Janie Terrero

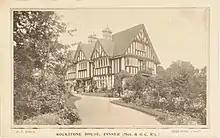
'Rockstone House' in Pinner was built for the Terreros and became the focus of their activities for the WSPU

A Suffragist since the age of 18, Janie Terrero joined the Women's Social and Political Union (WSPU) in 1908. She was also a member of the National Union of Women's Suffrage Societies (NUWSS). She formed a local branch of the Women's Social and Political Union in Pinner in Middlesex in 1910, becoming its Honorary Secretary. At her home 'Rockstone House' she and her husband gave drawing-room parties in support of the WSPU in 1905 and 1907. In 1911 Lady Constance Bulwer-Lytton was the guest speaker at a garden party given by the Terreros in support of the WSPU at their home. Like many other suffragettes, Janie Terrero boycotted the 1911 Census, which only lists her husband at their home address.